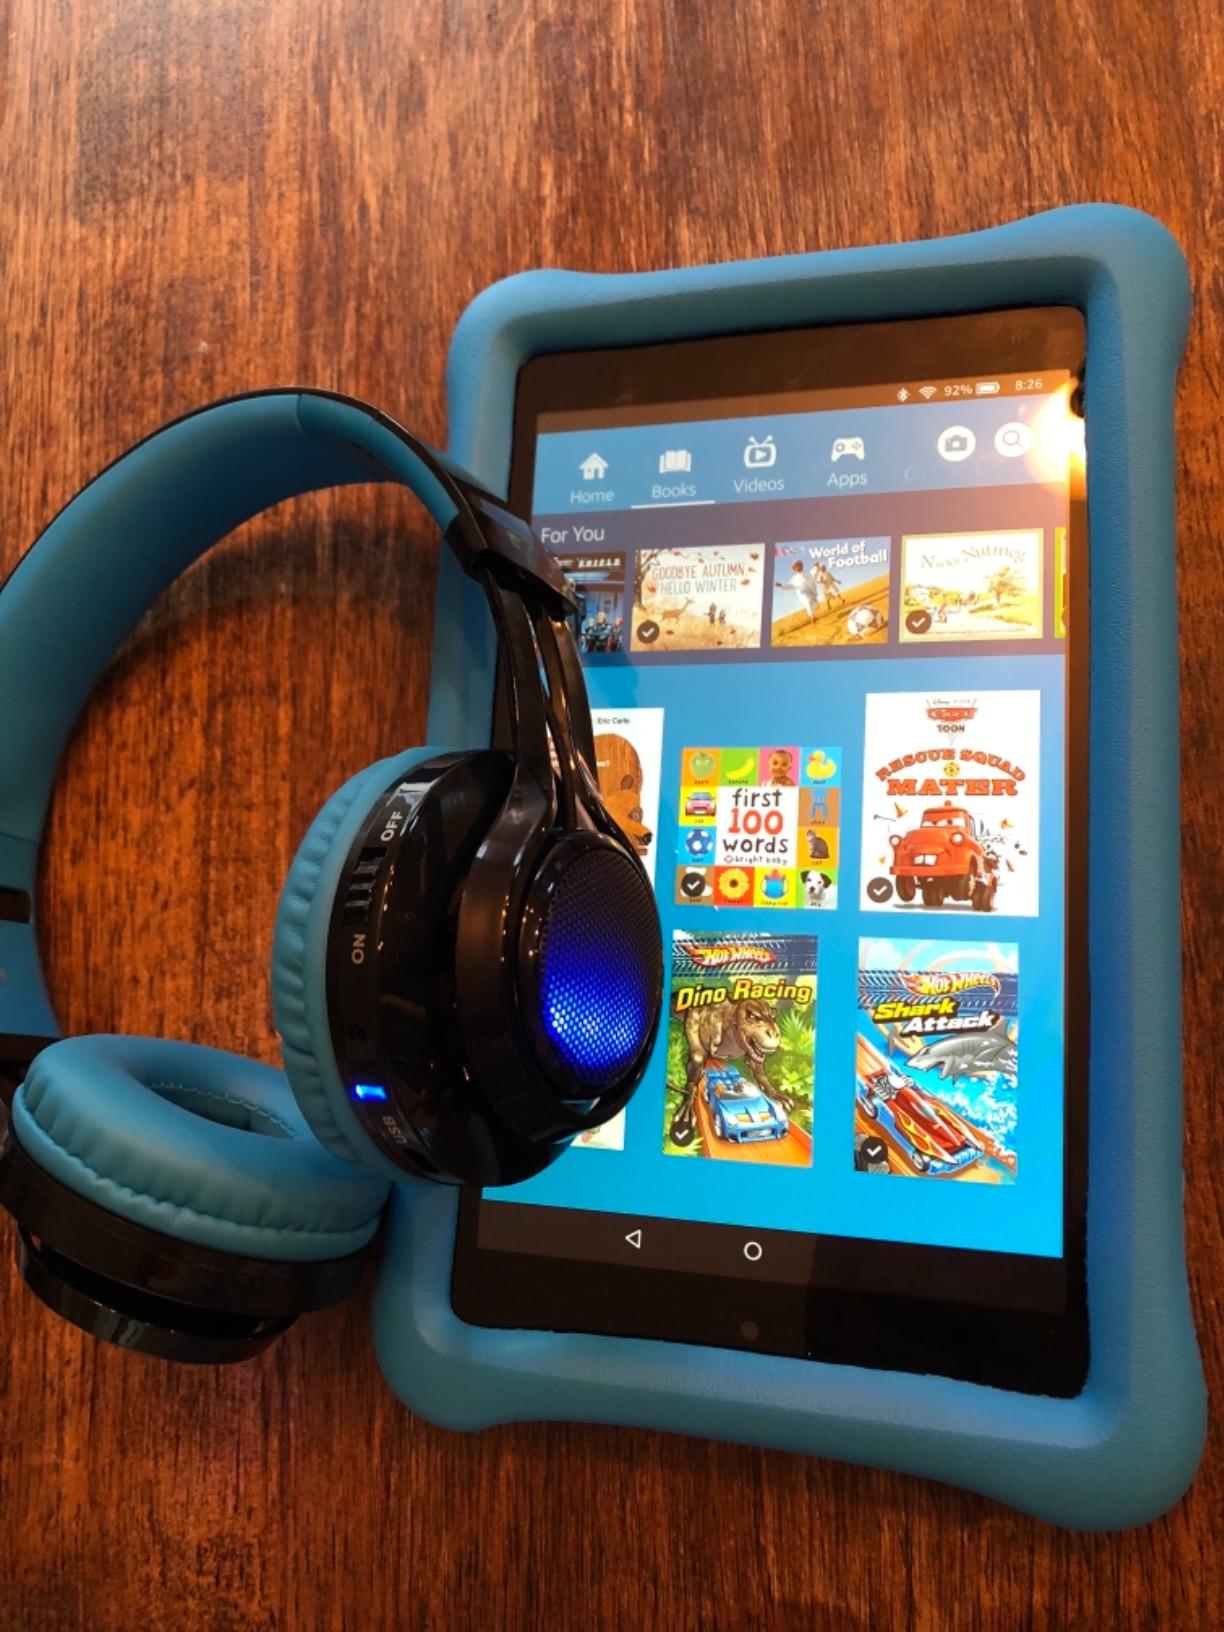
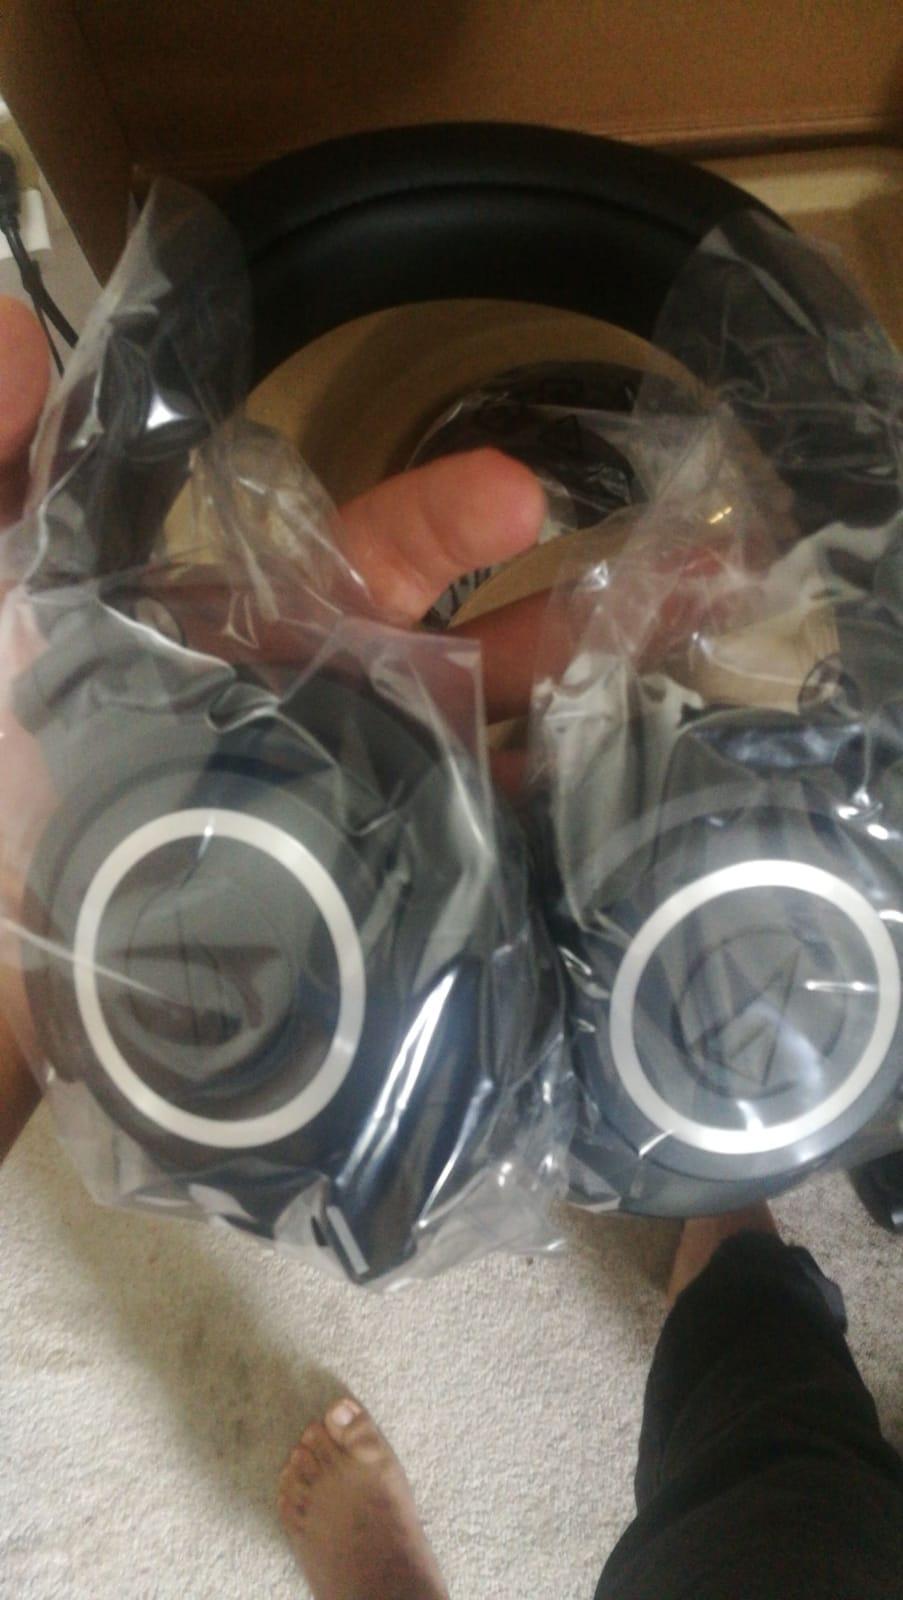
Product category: headphones
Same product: no